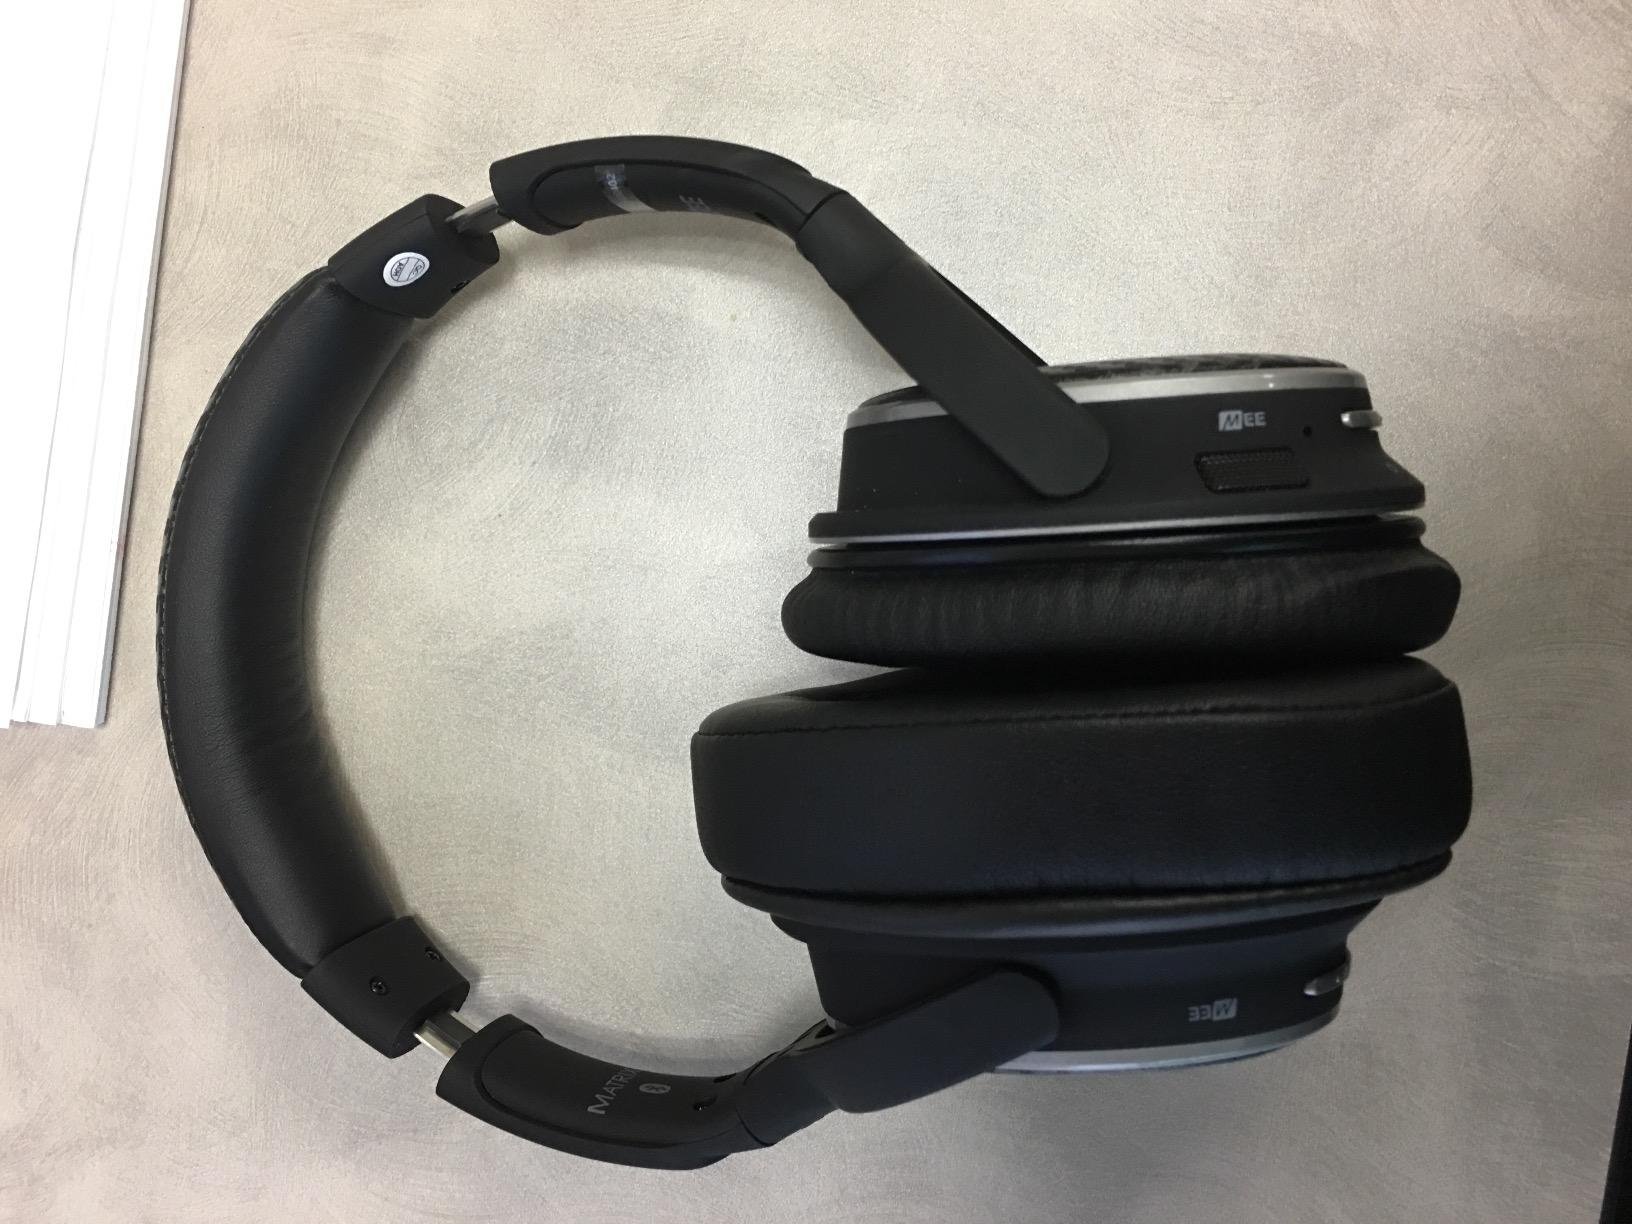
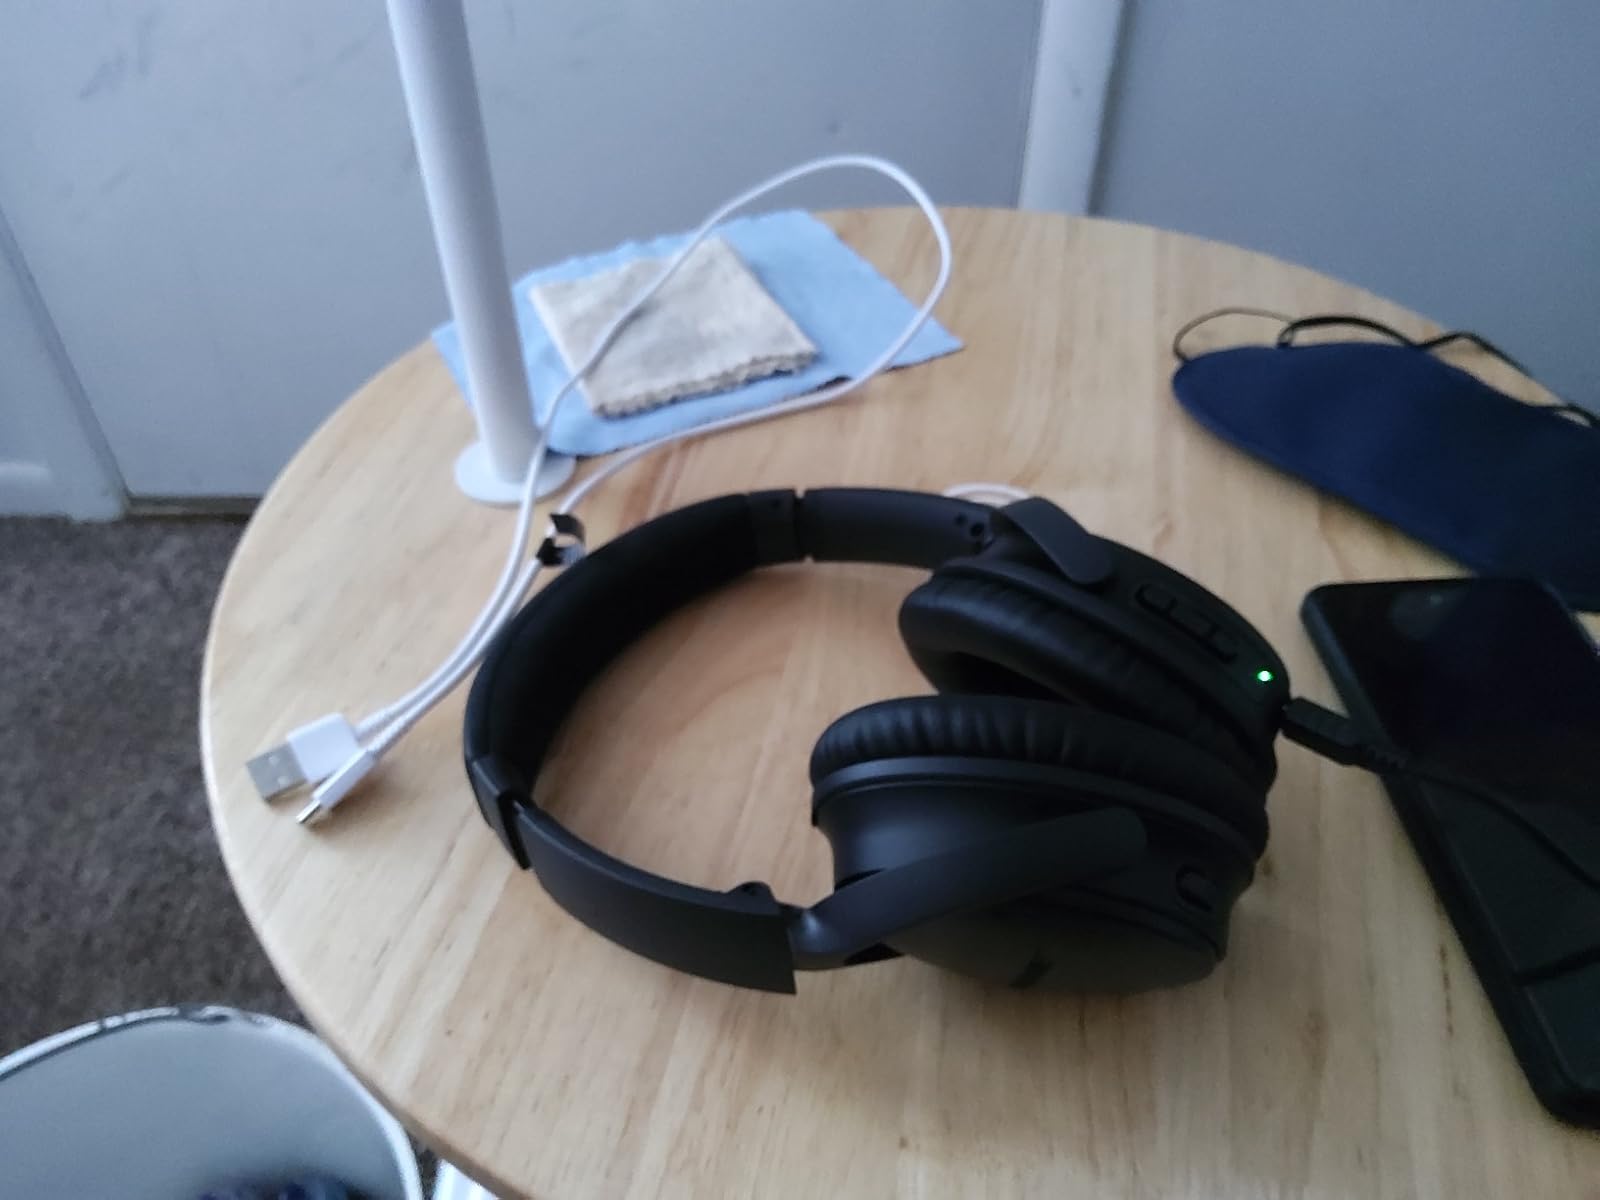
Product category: headphones
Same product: no